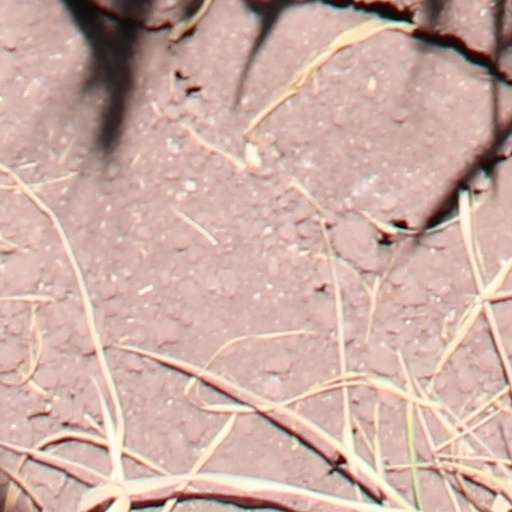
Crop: wheat